Armed forces in Wales

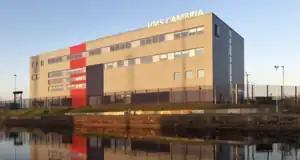
HMS Cambria base, Cardiff.

HMS "Cambria" was established as the Royal Naval Reserve unit for South Wales in July 1947 and originally occupied buildings in Cardiff Docks. "Cambria" remained in Cardiff until 1980, when the redevelopment of the docks there precipitated a move to the former service married couples' accommodation at Sully, Vale of Glamorgan. The unit was granted Freedom of the Vale in 2012, but was due to move to Cardiff Bay during 2020.